Building a Fire

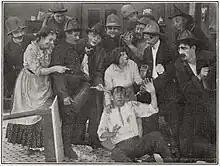
Publicity still with the cast of "Building a Fire"

Building a Fire is a lost 1914 American silent comedy film produced by the Lubin Manufacturing Company and starring Mae Hotely, Julia Calhoun, and Jerold Hevener. Also among the cast is Oliver Hardy, who has a small role as a policeman.